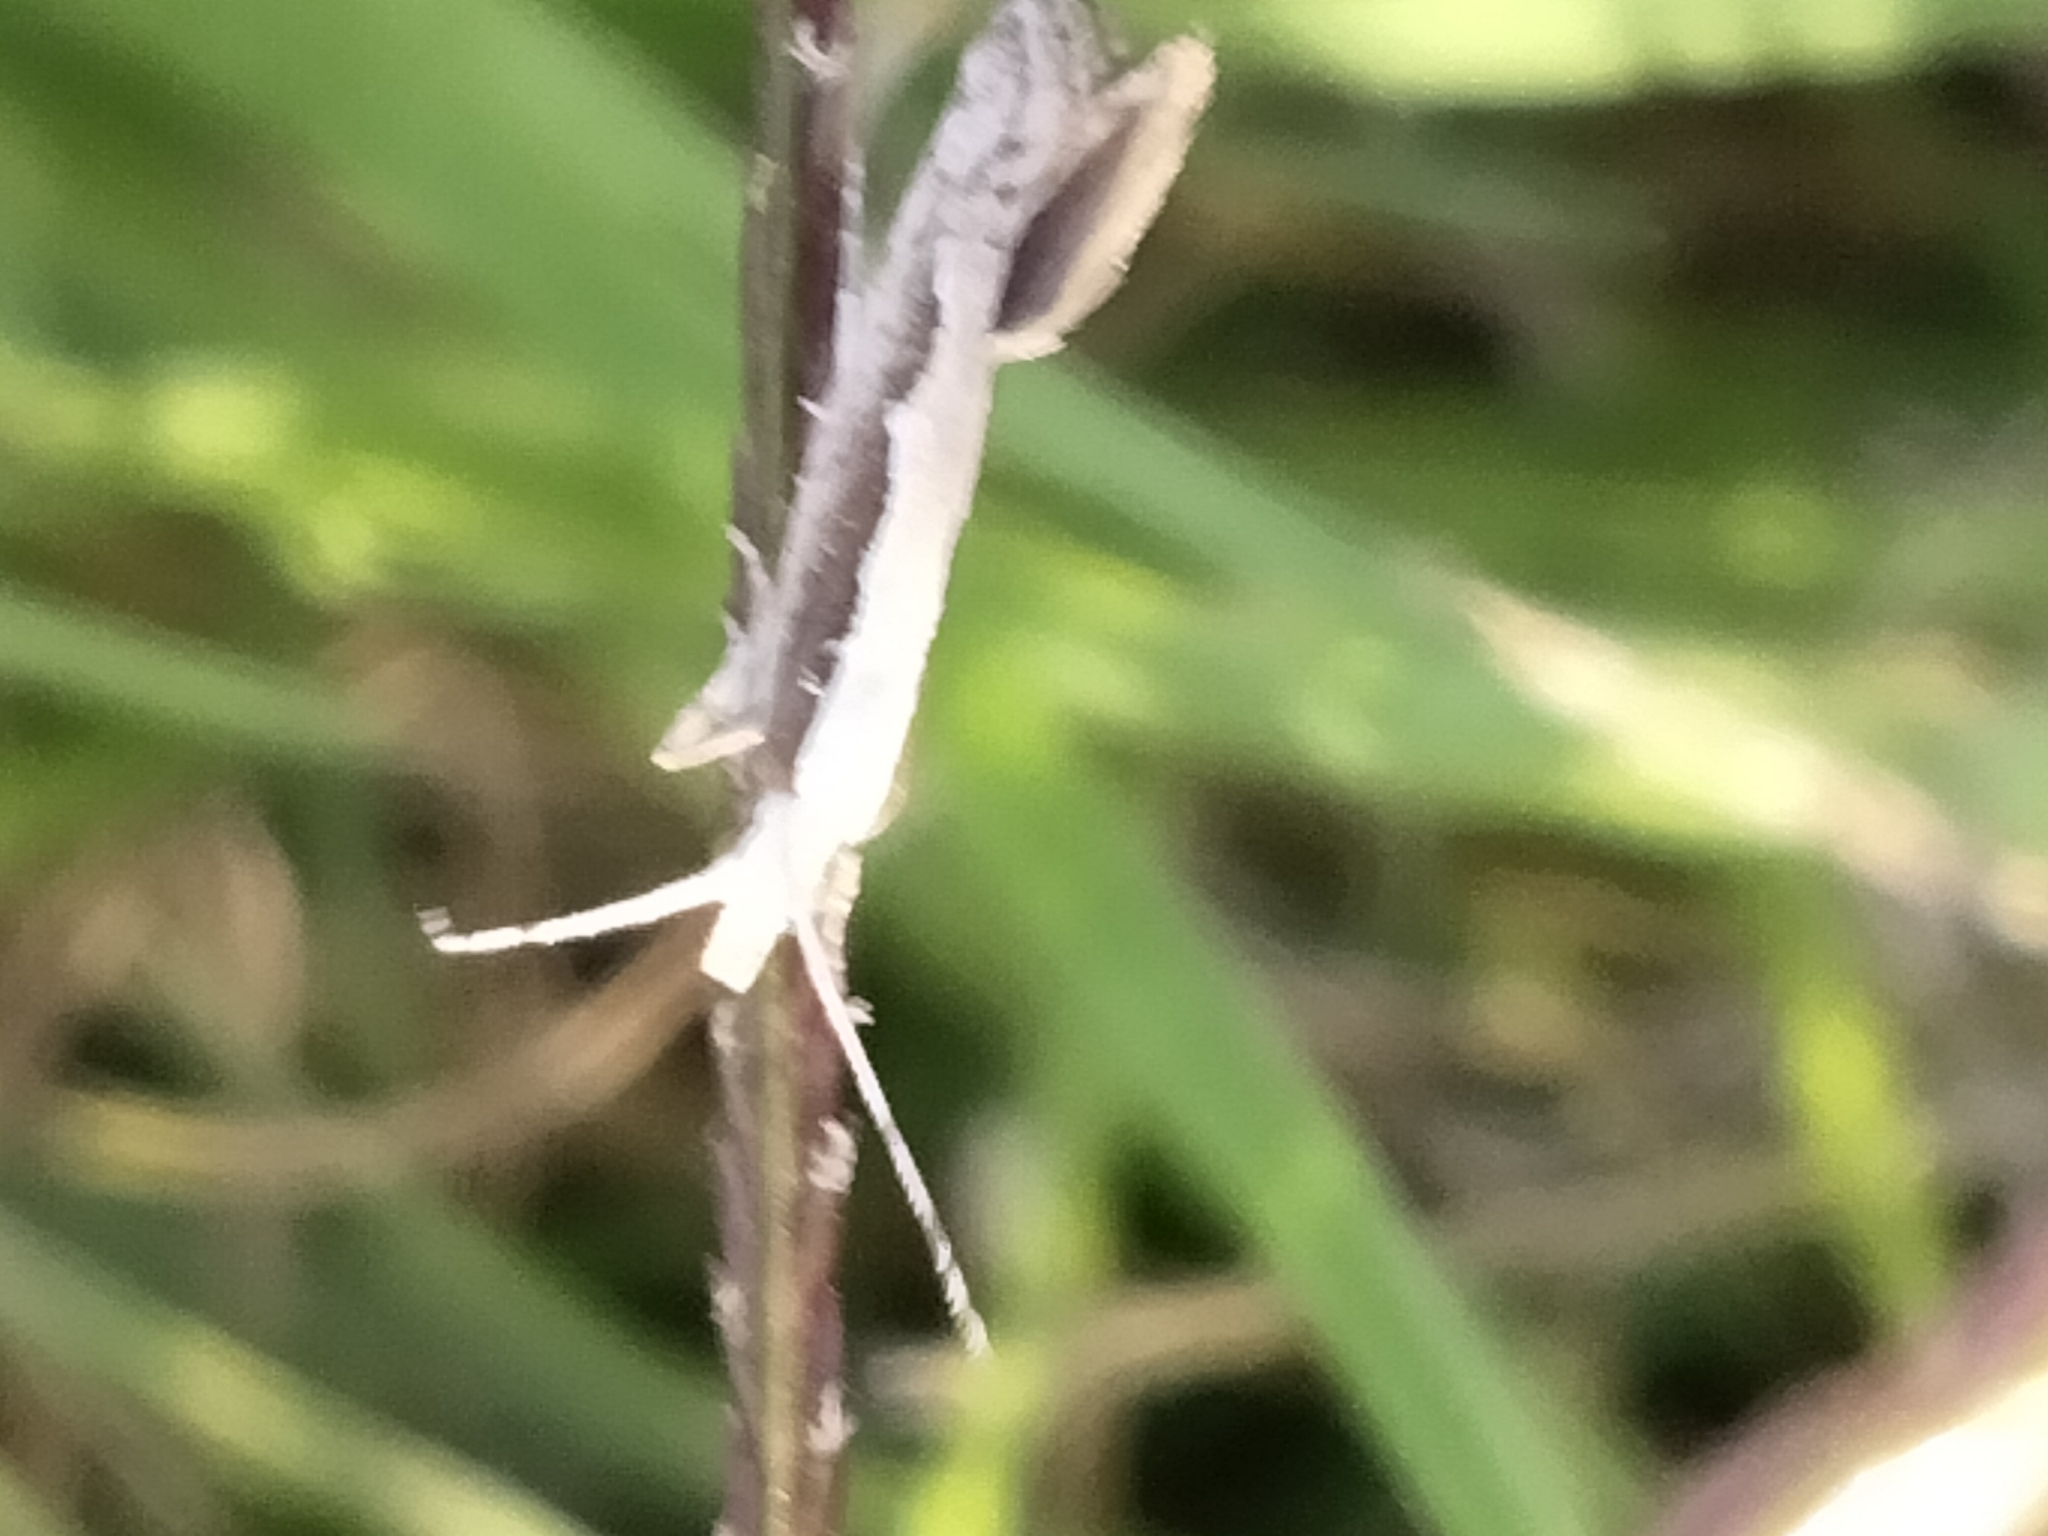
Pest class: diamondback_moth